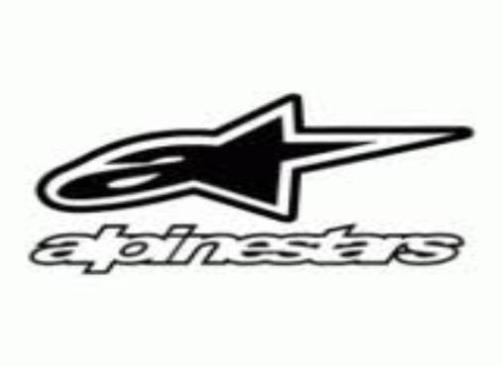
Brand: alpinestars-1
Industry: Clothes